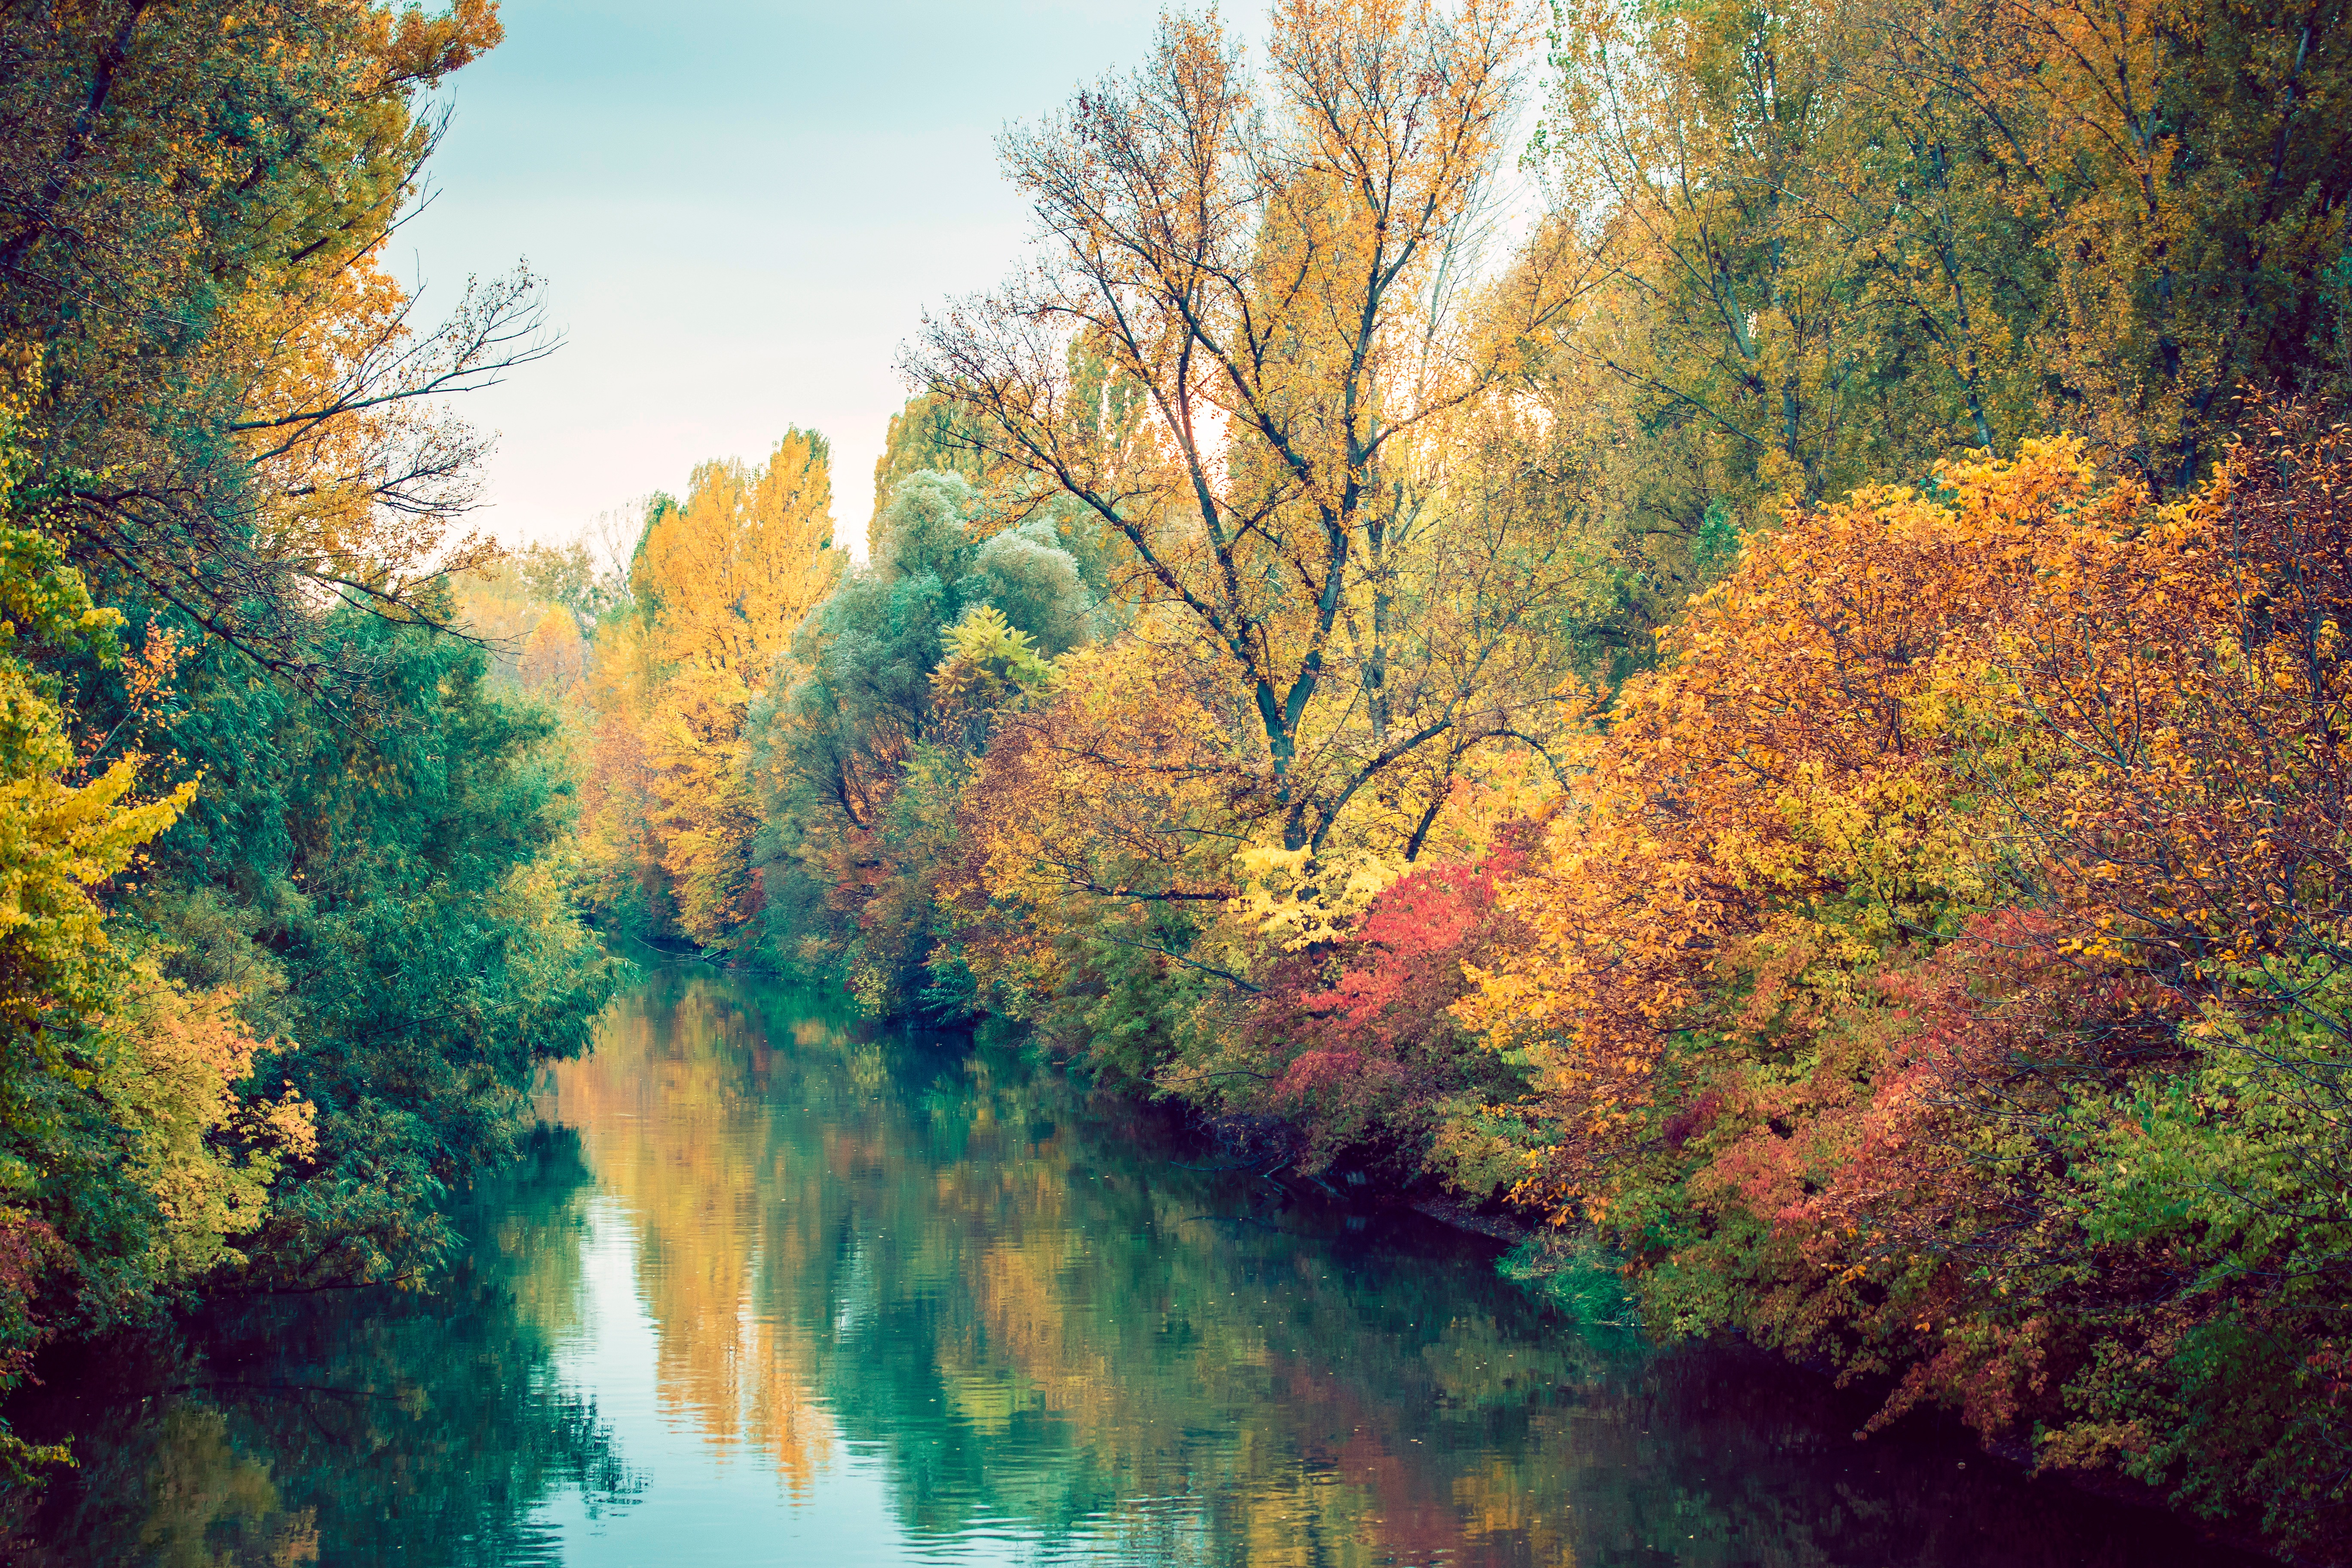
landscape, tree, nature, forest, sunlight, morning, leaf, river, stream, green, reflection, autumn, park, season, woodland, habitat, atmospheric phenomenon, woody plant